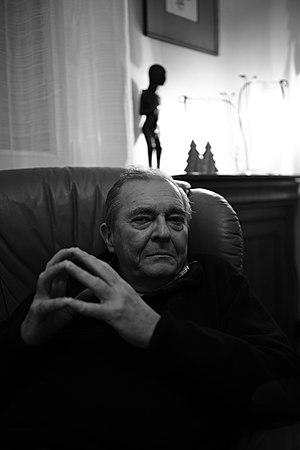
Hervé Carn dans son salon
Hervé Carn est un écrivain français né le 30 avril 1949 à Fumay, de parents originaires du Finistère. Il passe son enfance et son adolescence dans cette ville ardennaise. Il a souvent dit son attachement aux Ardennes et à ses amis d'alors. Il poursuit ses études secondaires à Charleville et universitaires à Reims et à Paris. Il étudie la philosophie avant d'opter pour les lettres. Après avoir enseigné dans divers établissements, il a terminé sa carrière au Lycée de La Fontaine des Eaux à Dinan où il a professé un quart de siècle tout en écrivant.